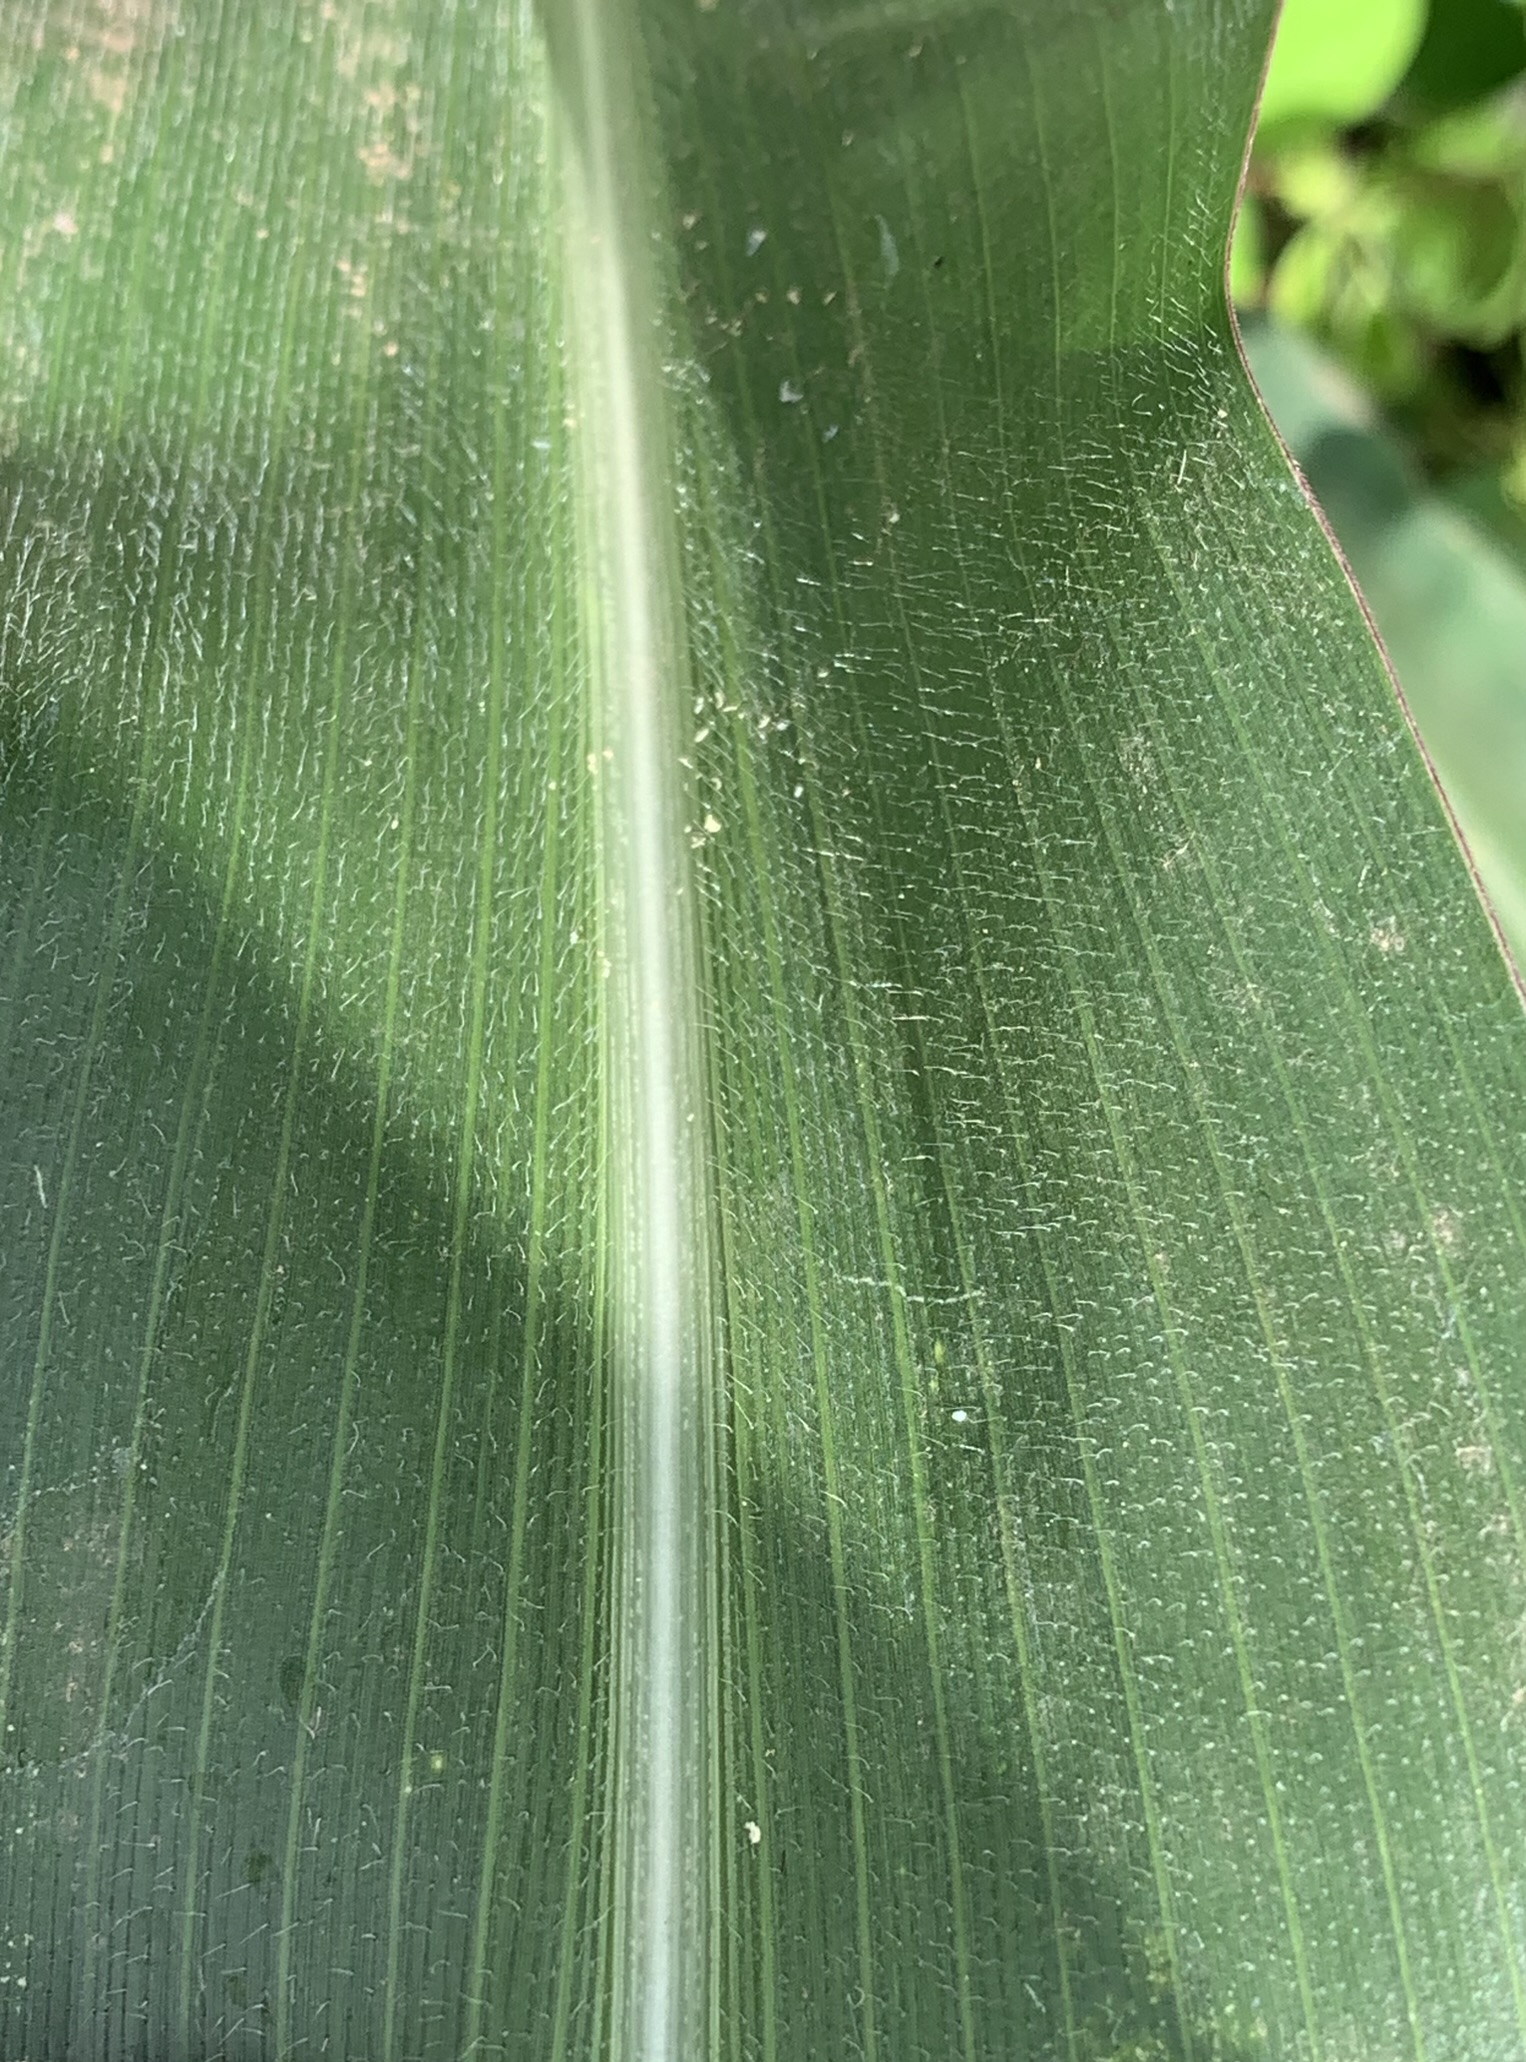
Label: Healthy